John Dovey

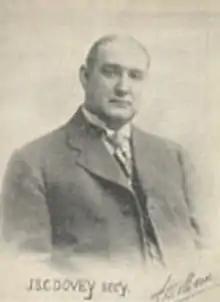
Dovey pictured on a 1907 baseball postcard

John S. C. Dovey (September 19, 1865 – ?) was the co-owner of the Boston Doves of the National League with his brother George Dovey from through , and later sole principal owner for the season. He was born in Philadelphia in 1865 to John J. and Catharine (née Creswell) Dovey. In 1907, the Dovey brothers purchased the club from Arthur Soden. After becoming principal owner upon the death of his brother in 1909, he sold the franchise to John P. Harris one season later.